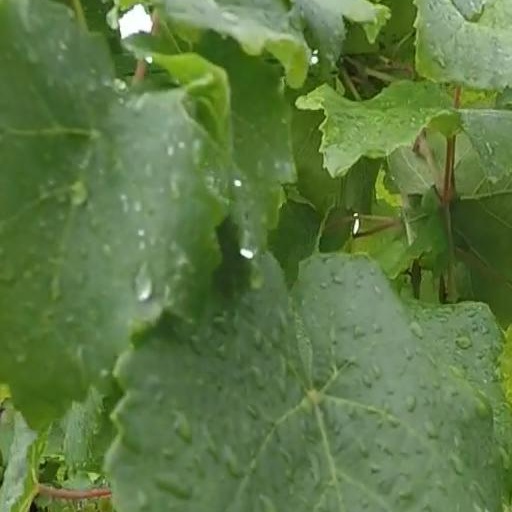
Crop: grape